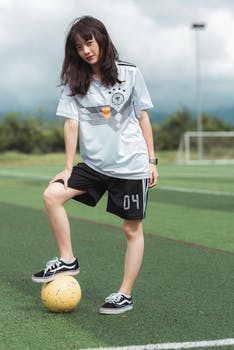
Label: No Watermark